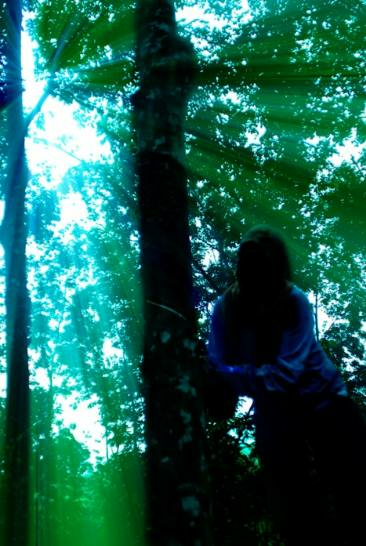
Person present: Yes